Taycheedah Correctional Institution

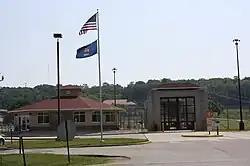
Entrance

Taycheedah Correctional Institution is a prison in Fond du Lac, Wisconsin near the Town of Taycheedah. Established in 1921, it was known as Wisconsin Home for Women until 1975. The facility houses maximum-security and medium-security adult females, with an average population of 936 as of May 2019.